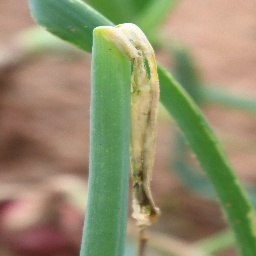
Label: Stemphylium leaf blight and collectrichum leaf blight